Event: Nepal Earthquake
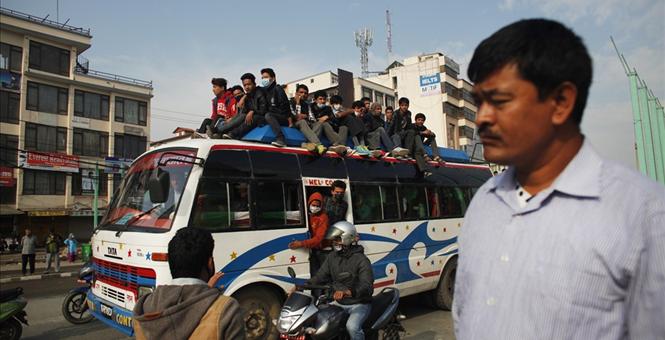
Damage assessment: no_damage